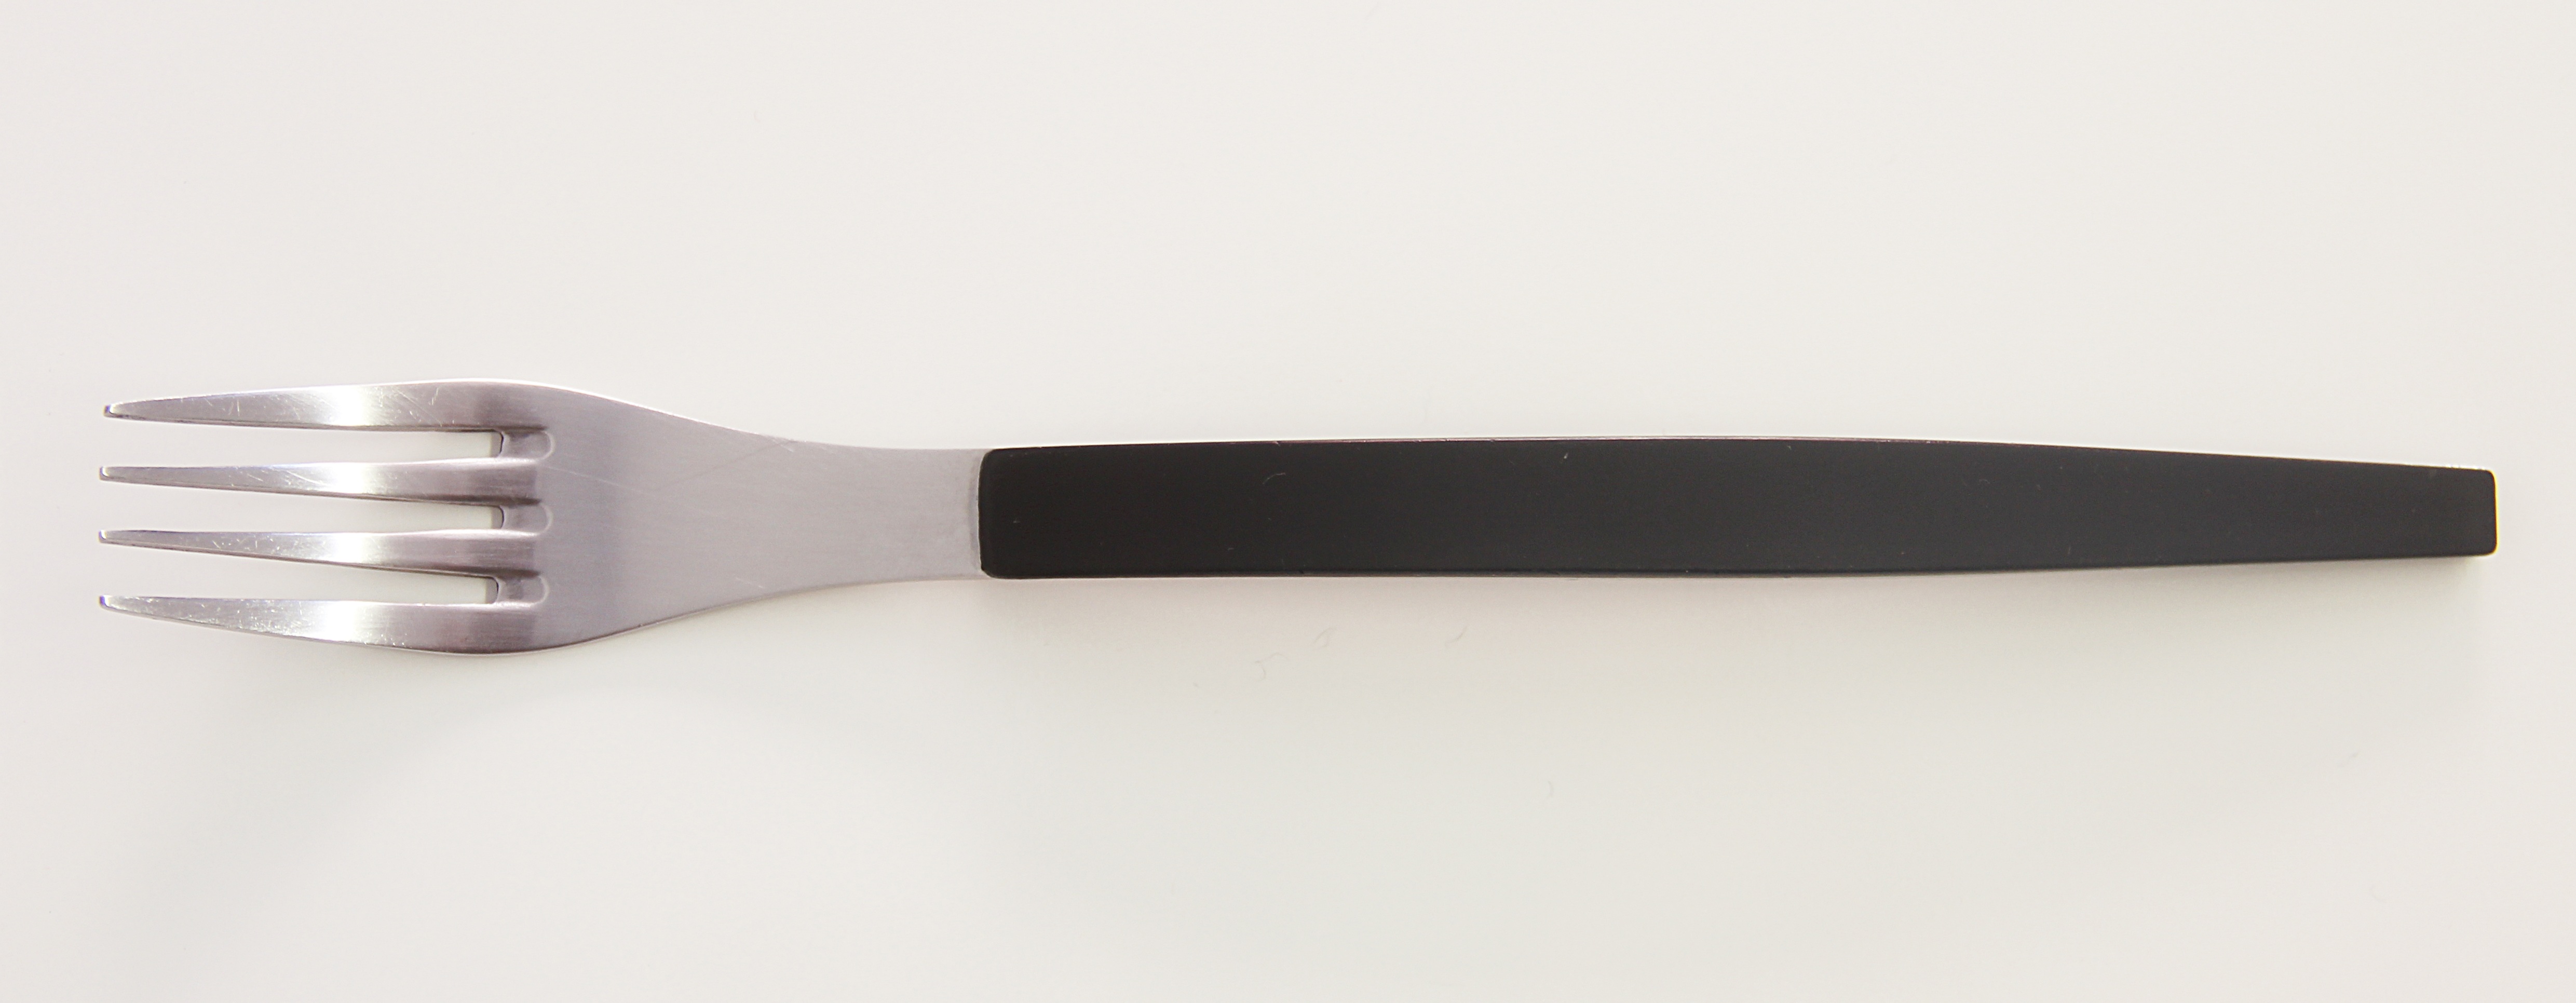
fork, cutlery, tool, food, metal, tableware, propeller, kitchen knife